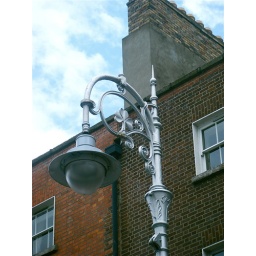
I love these silver lamp posts that are found throughout Dublin. I especially like the shamrock in the middle.